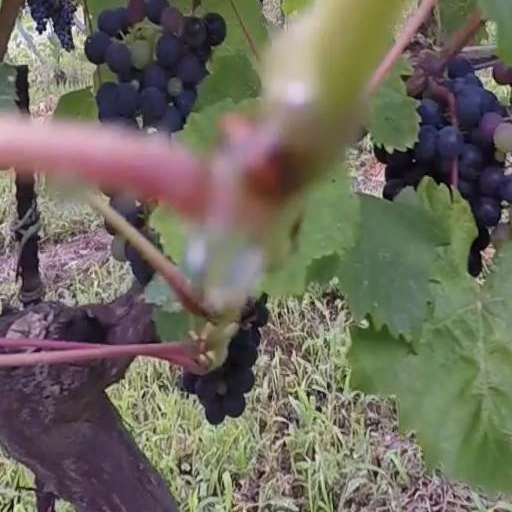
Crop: grape